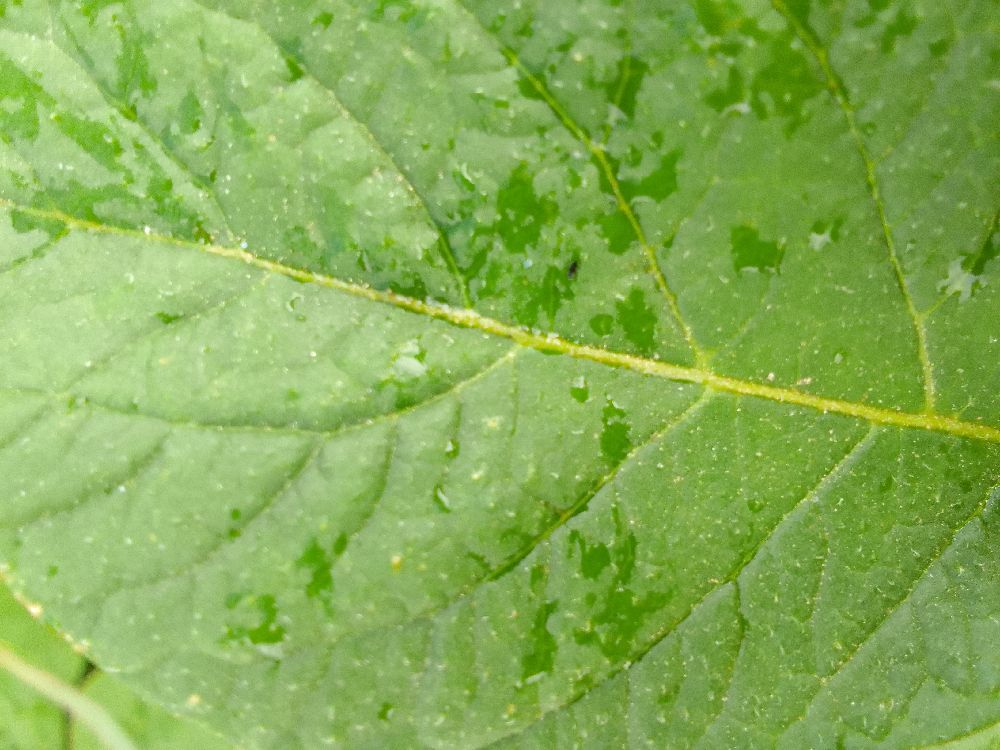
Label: Healthy